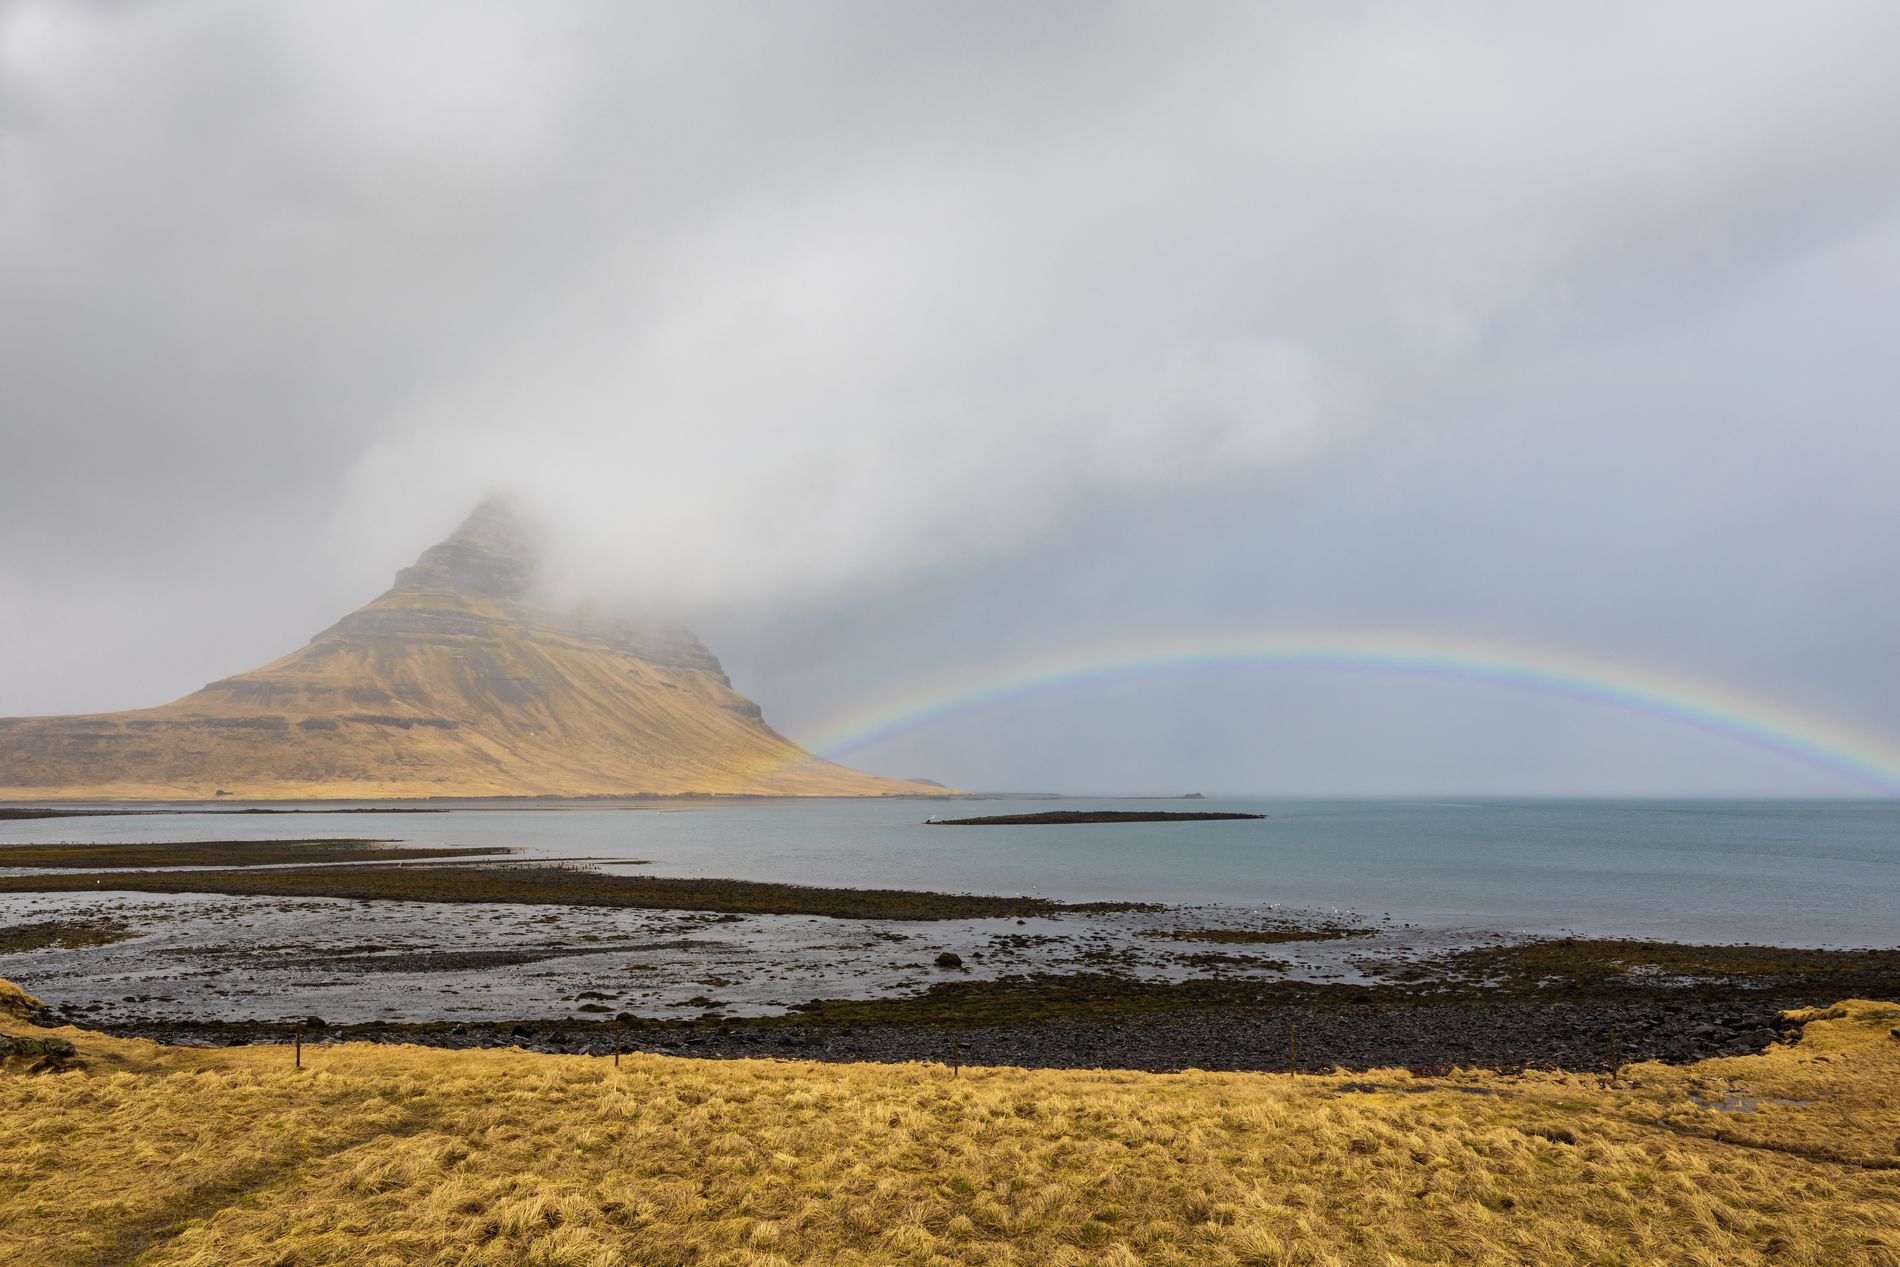
Rainbow Shore.
A tranquil sea stretches beneath a cloudy sky, with a rainbow arching gently behind a distant mountain. soft grass lines the shore.
Wide angle landscape shot taken from eye level, in a color palette of blue, storm gray, soft green and rainbow. in a sunlight breaking through clouds to highlight the rainbow, while the rest of the scene stays moody and soft.
Labels: Nature, Outdoors, Scenery, Sky, Land, Landscape, Sea, Water, Beach, Coast, Shoreline, Promontory, Rainbow, Plateau, Cloud, Horizon, sea, cloudy sky, rainbow, mountain, grass, the shore
Camera: Canon Canon EOS R
Lens: TAMRON 17-35mm F/2.8-4 Di OSD A037
Aperture: F8
Exposure: 1/250 sec
ISO: 100
Focal length: 26.0 mm